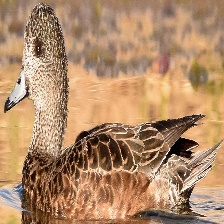
Species: AMERICAN WIGEON
Scientific name: MARECA AMERICANA
ImageNet parent category: drake